Hoysaleswara Temple

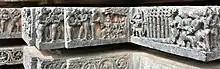
A Ramayana frieze, outer wall.

The temple complex as a whole is placed on a "jagati" (literally, worldly platform). The platform is 15 feet wide around the outer walls of the temple, meant for the visitor to walk on and view the artwork clockwise while completing the circumambulation of the sanctums. It is called the "pradakshina-patha" (path for circumambulation). The smaller shrines share the same "jagati" as the main temple, connected by stone stairs. The two sanctums are next to each other in a north–south alignment, both face east, and each have in front a "mandapa" (also spelled "mantapa", community hall). The two "mandapas" are connected giving a view of a large, open "navaranga" for family and public gatherings.